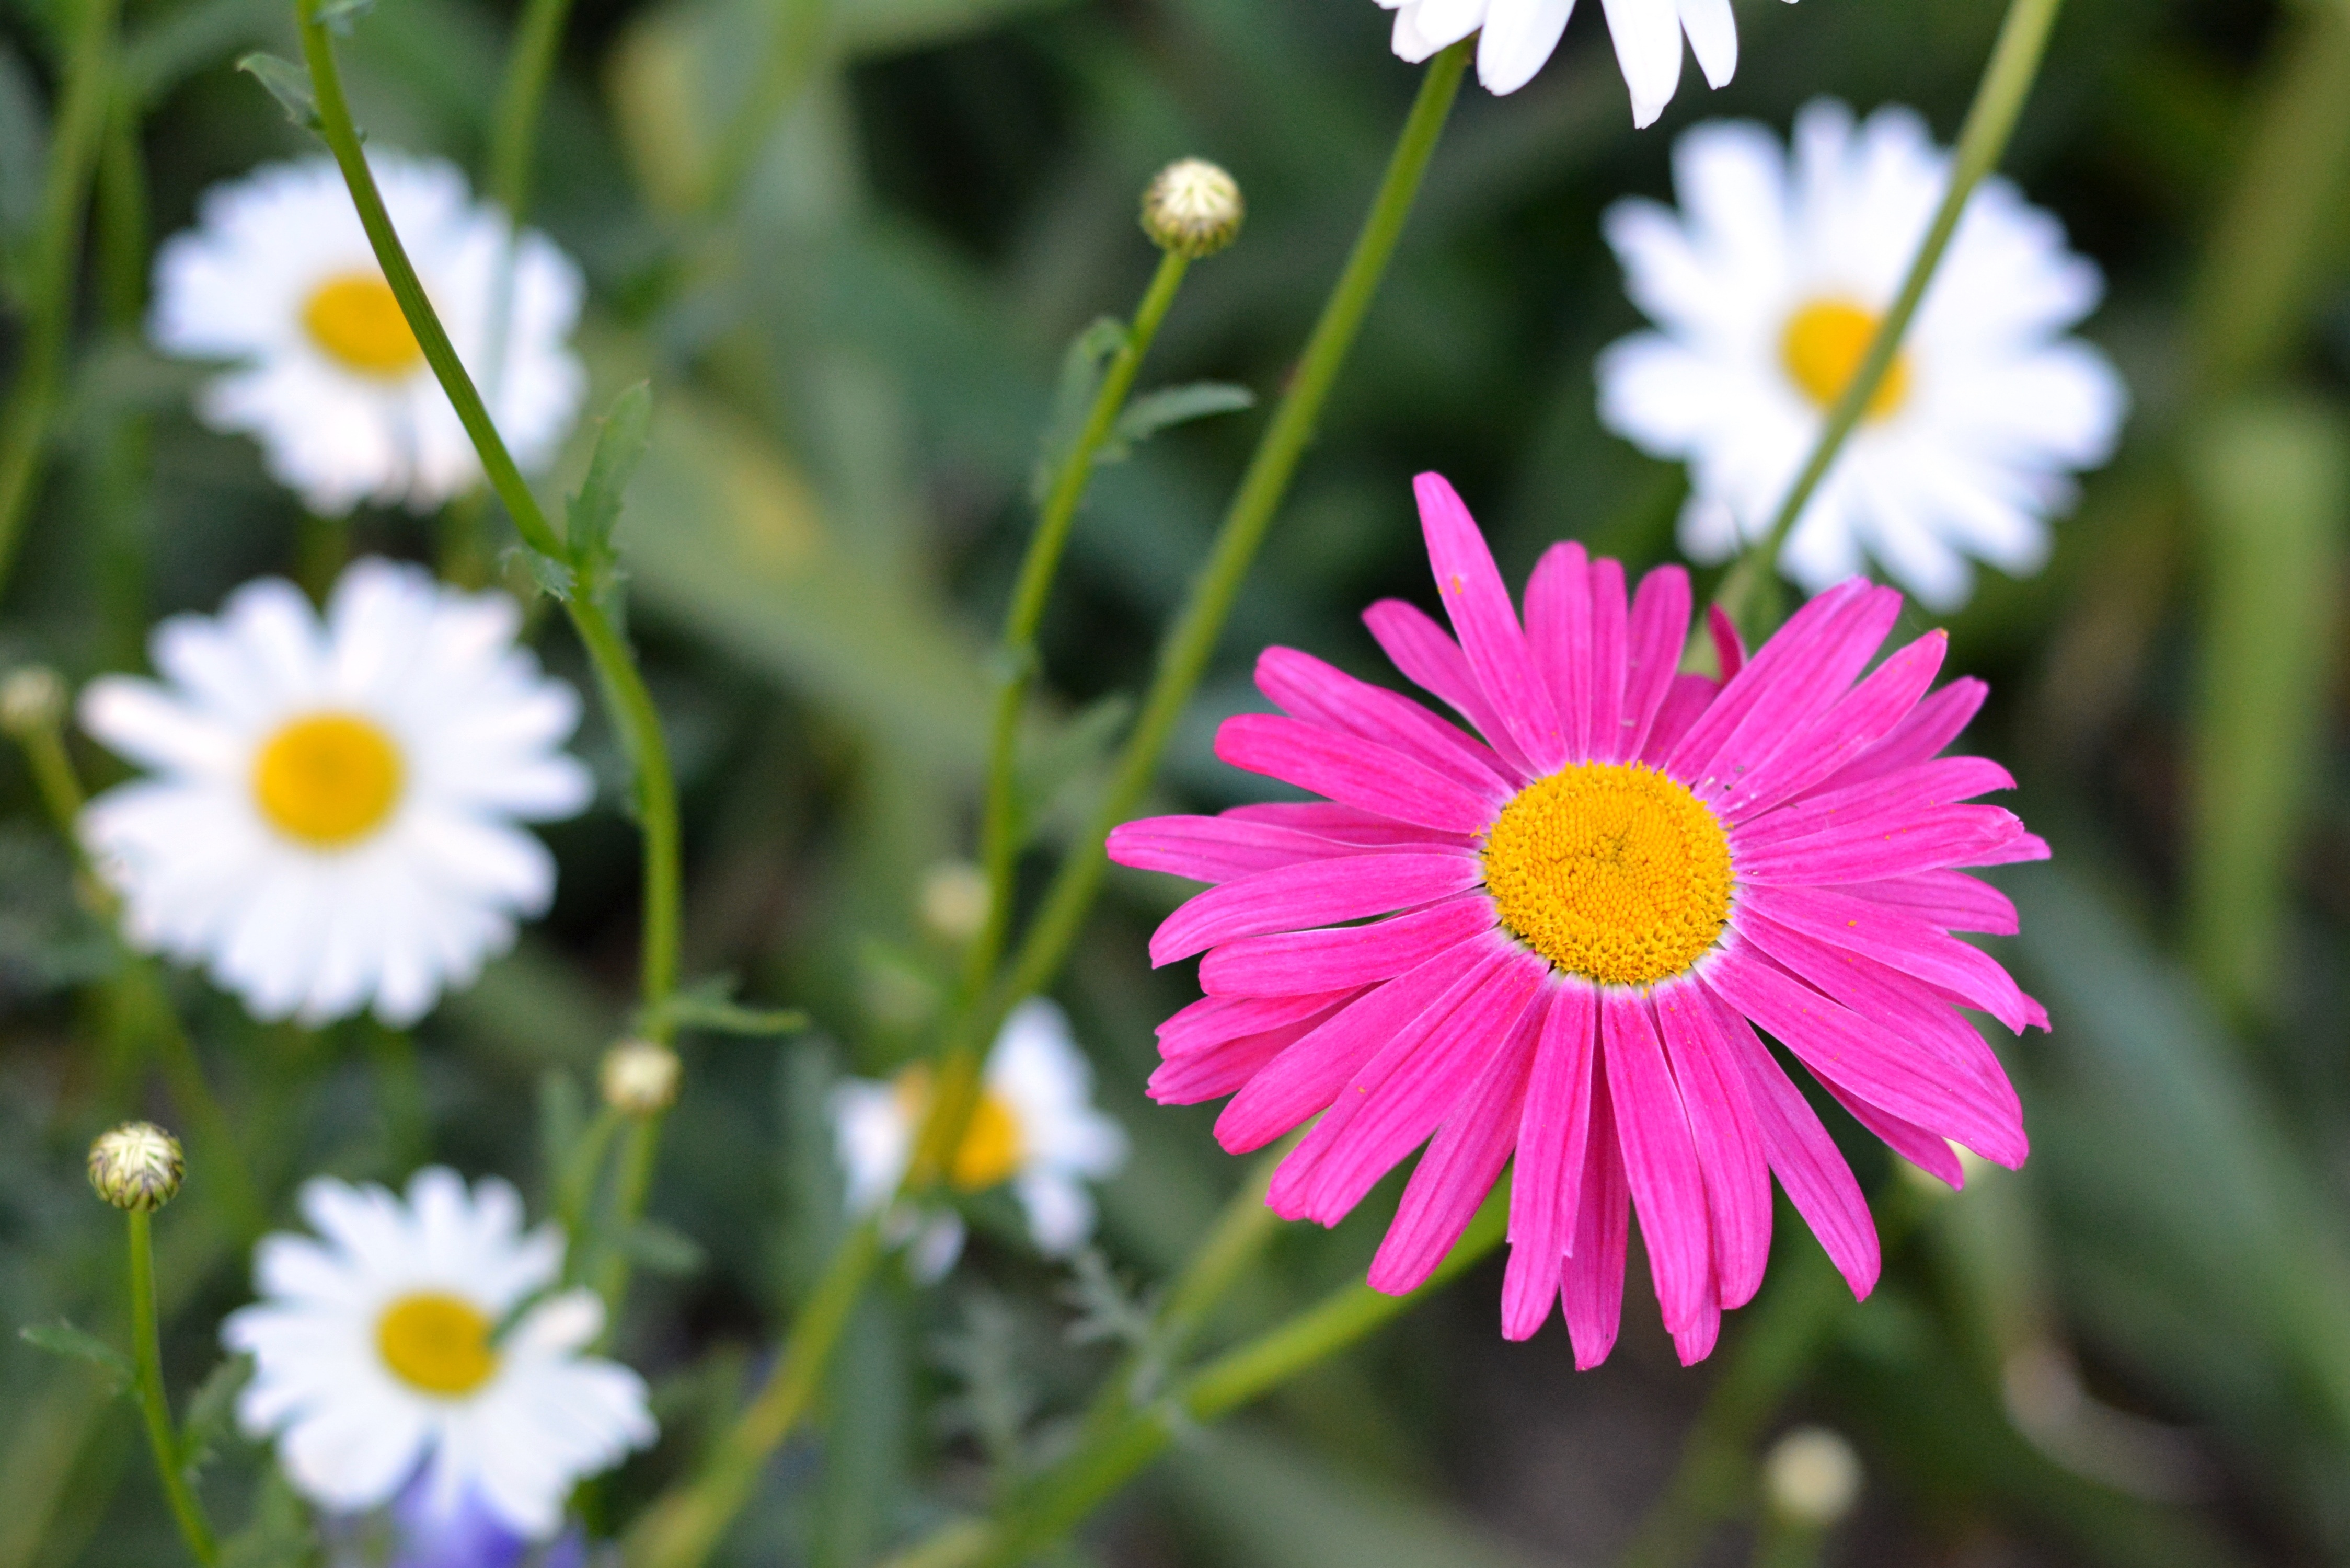
nature, grass, plant, field, meadow, flower, petal, daisy, botany, garden, flora, wildflower, close up, chrysanthemum, macro photography, flowering plant, a garden plant, daisy family, oxeye daisy, annual plant, plant stem, land plant, marguerite daisy